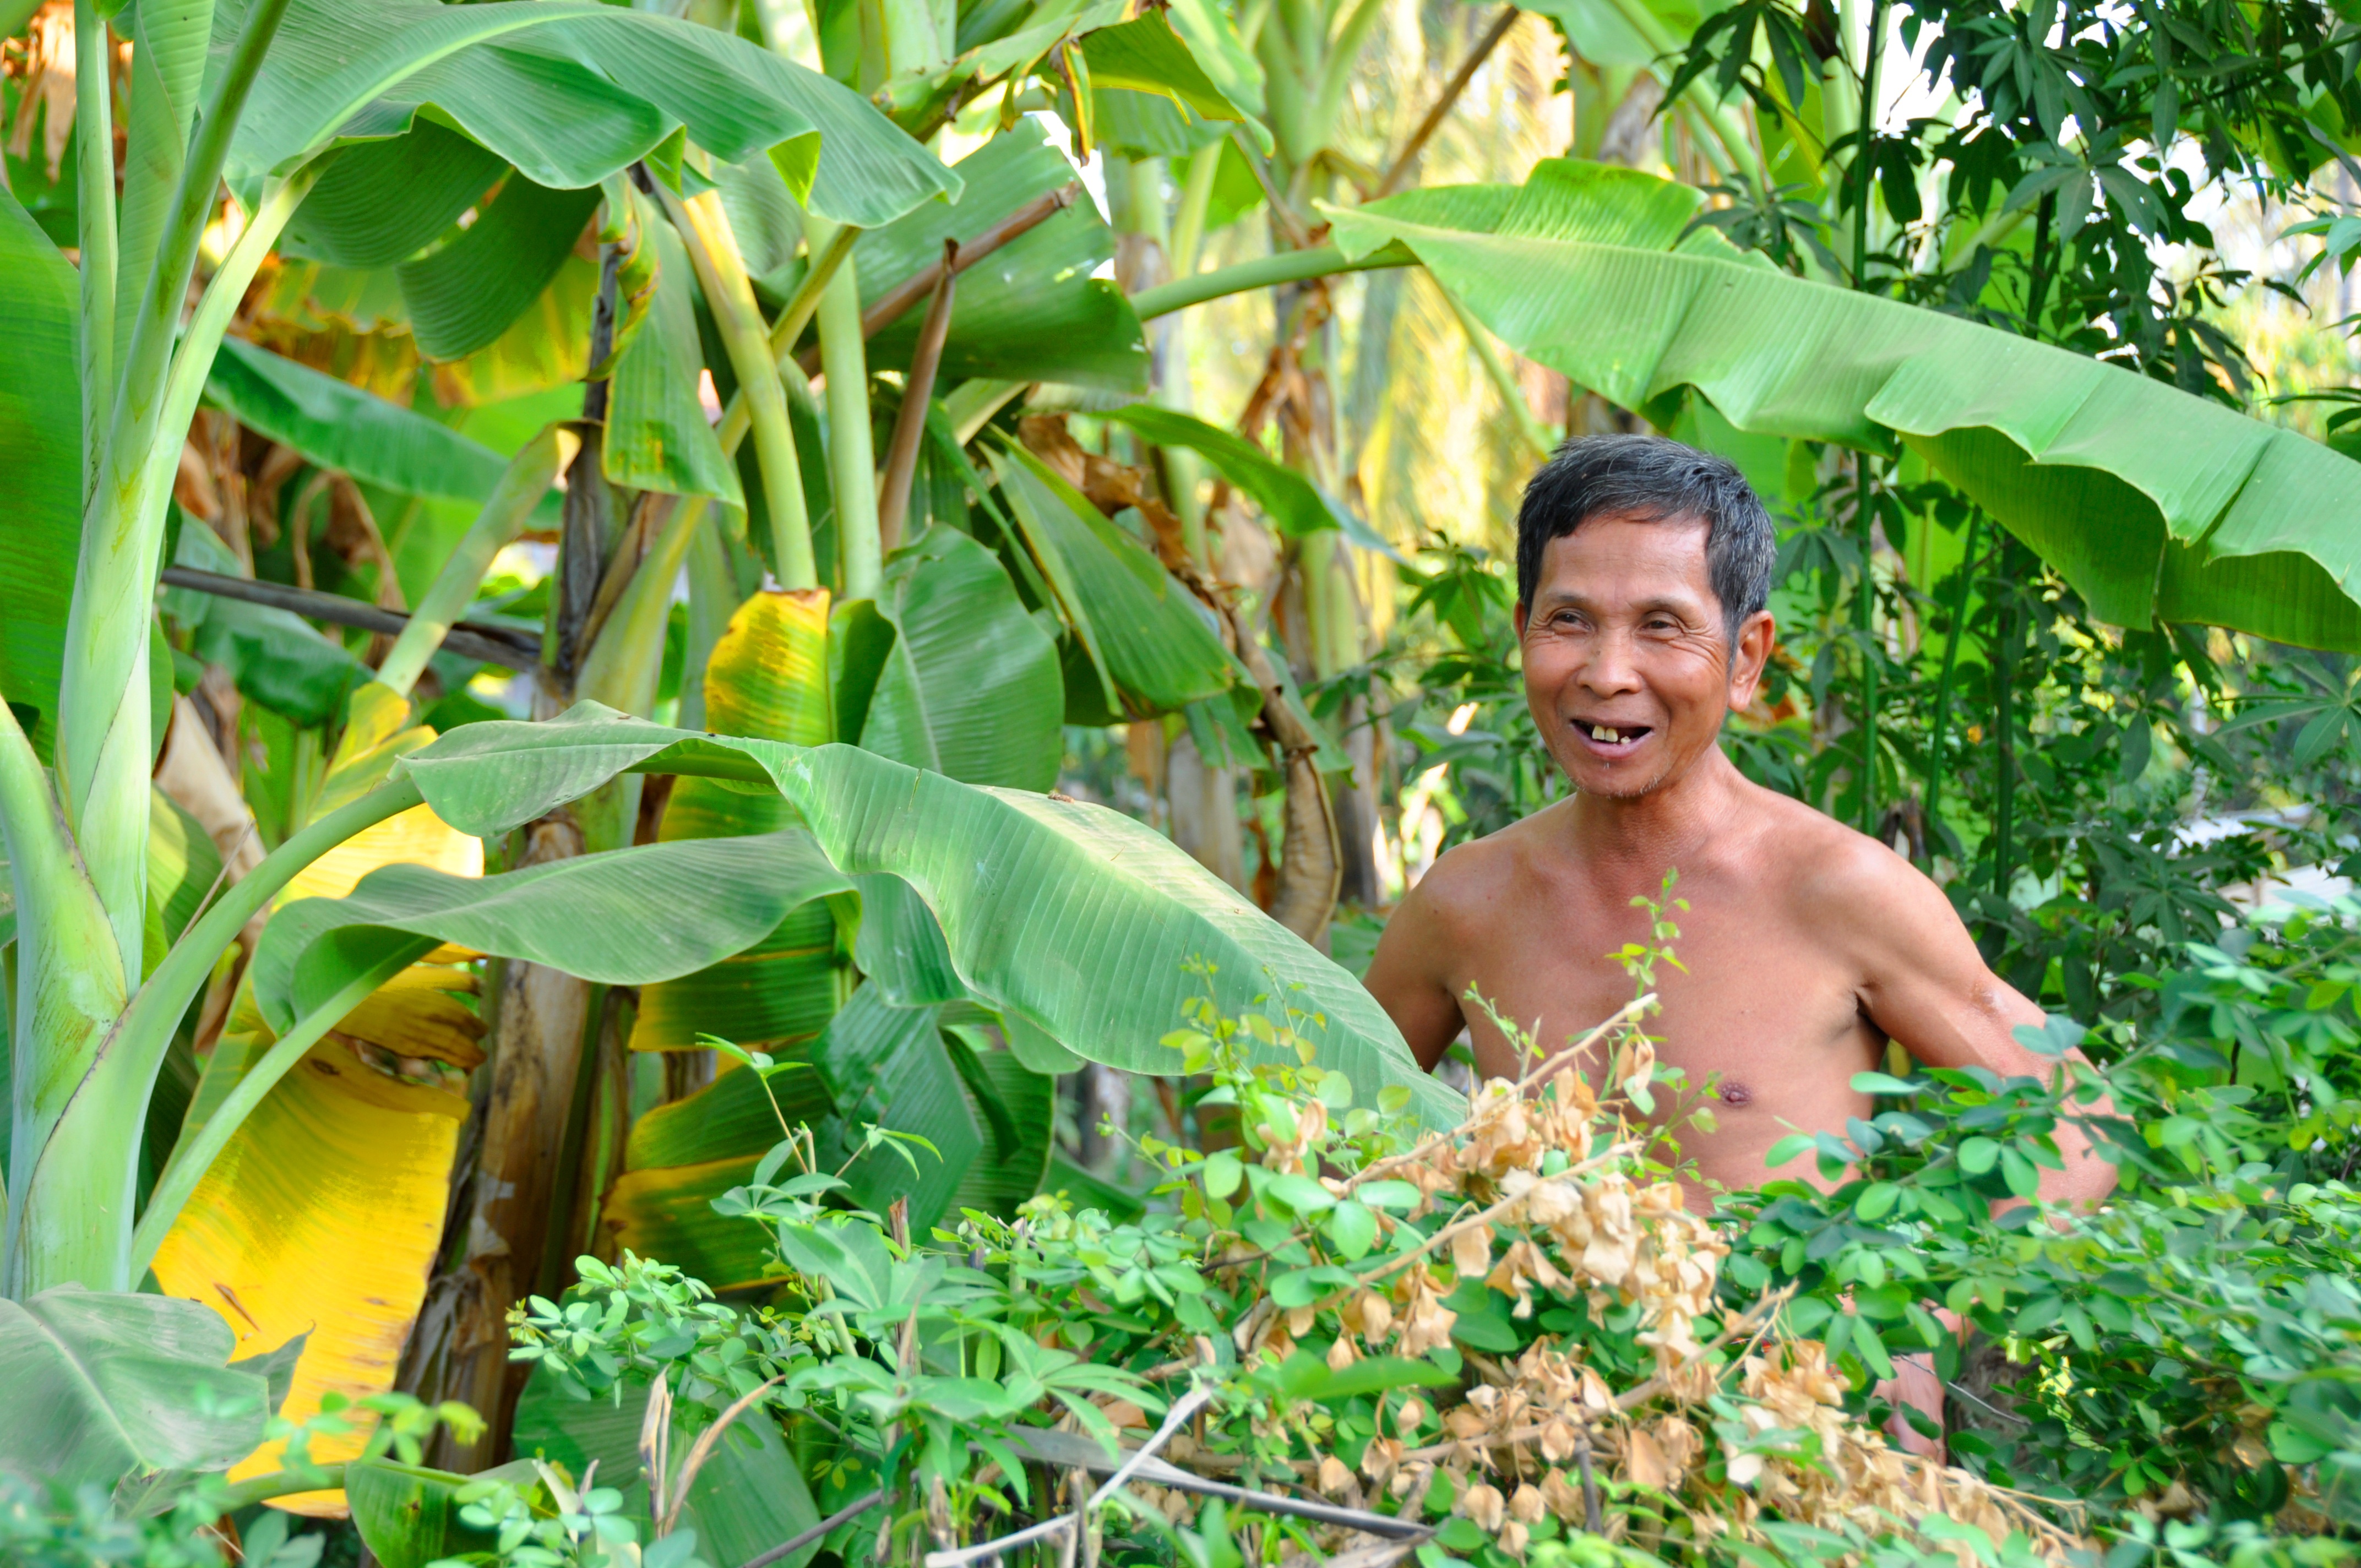
man, forest, plant, fruit, flower, food, jungle, produce, crop, asia, human, botany, agriculture, garden, flora, rainforest, plantation, habitat, flowering plant, kambotscha, land plant, banana plantation